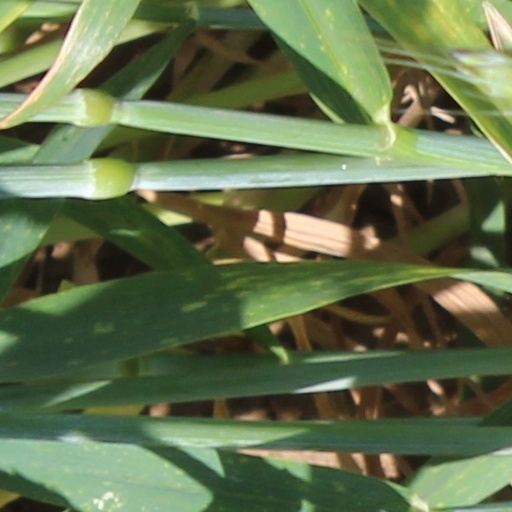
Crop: wheat